Andrey Esipenko

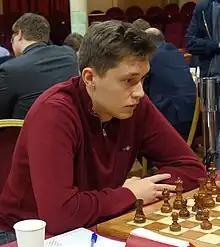
Esipenko in 2023

Andrey Evgenyevich Esipenko (born 22 March 2002) is a Russian chess grandmaster. He won the European U10 Chess Championship in 2012, and both the European U16 and World U16 Chess Championship in 2017.